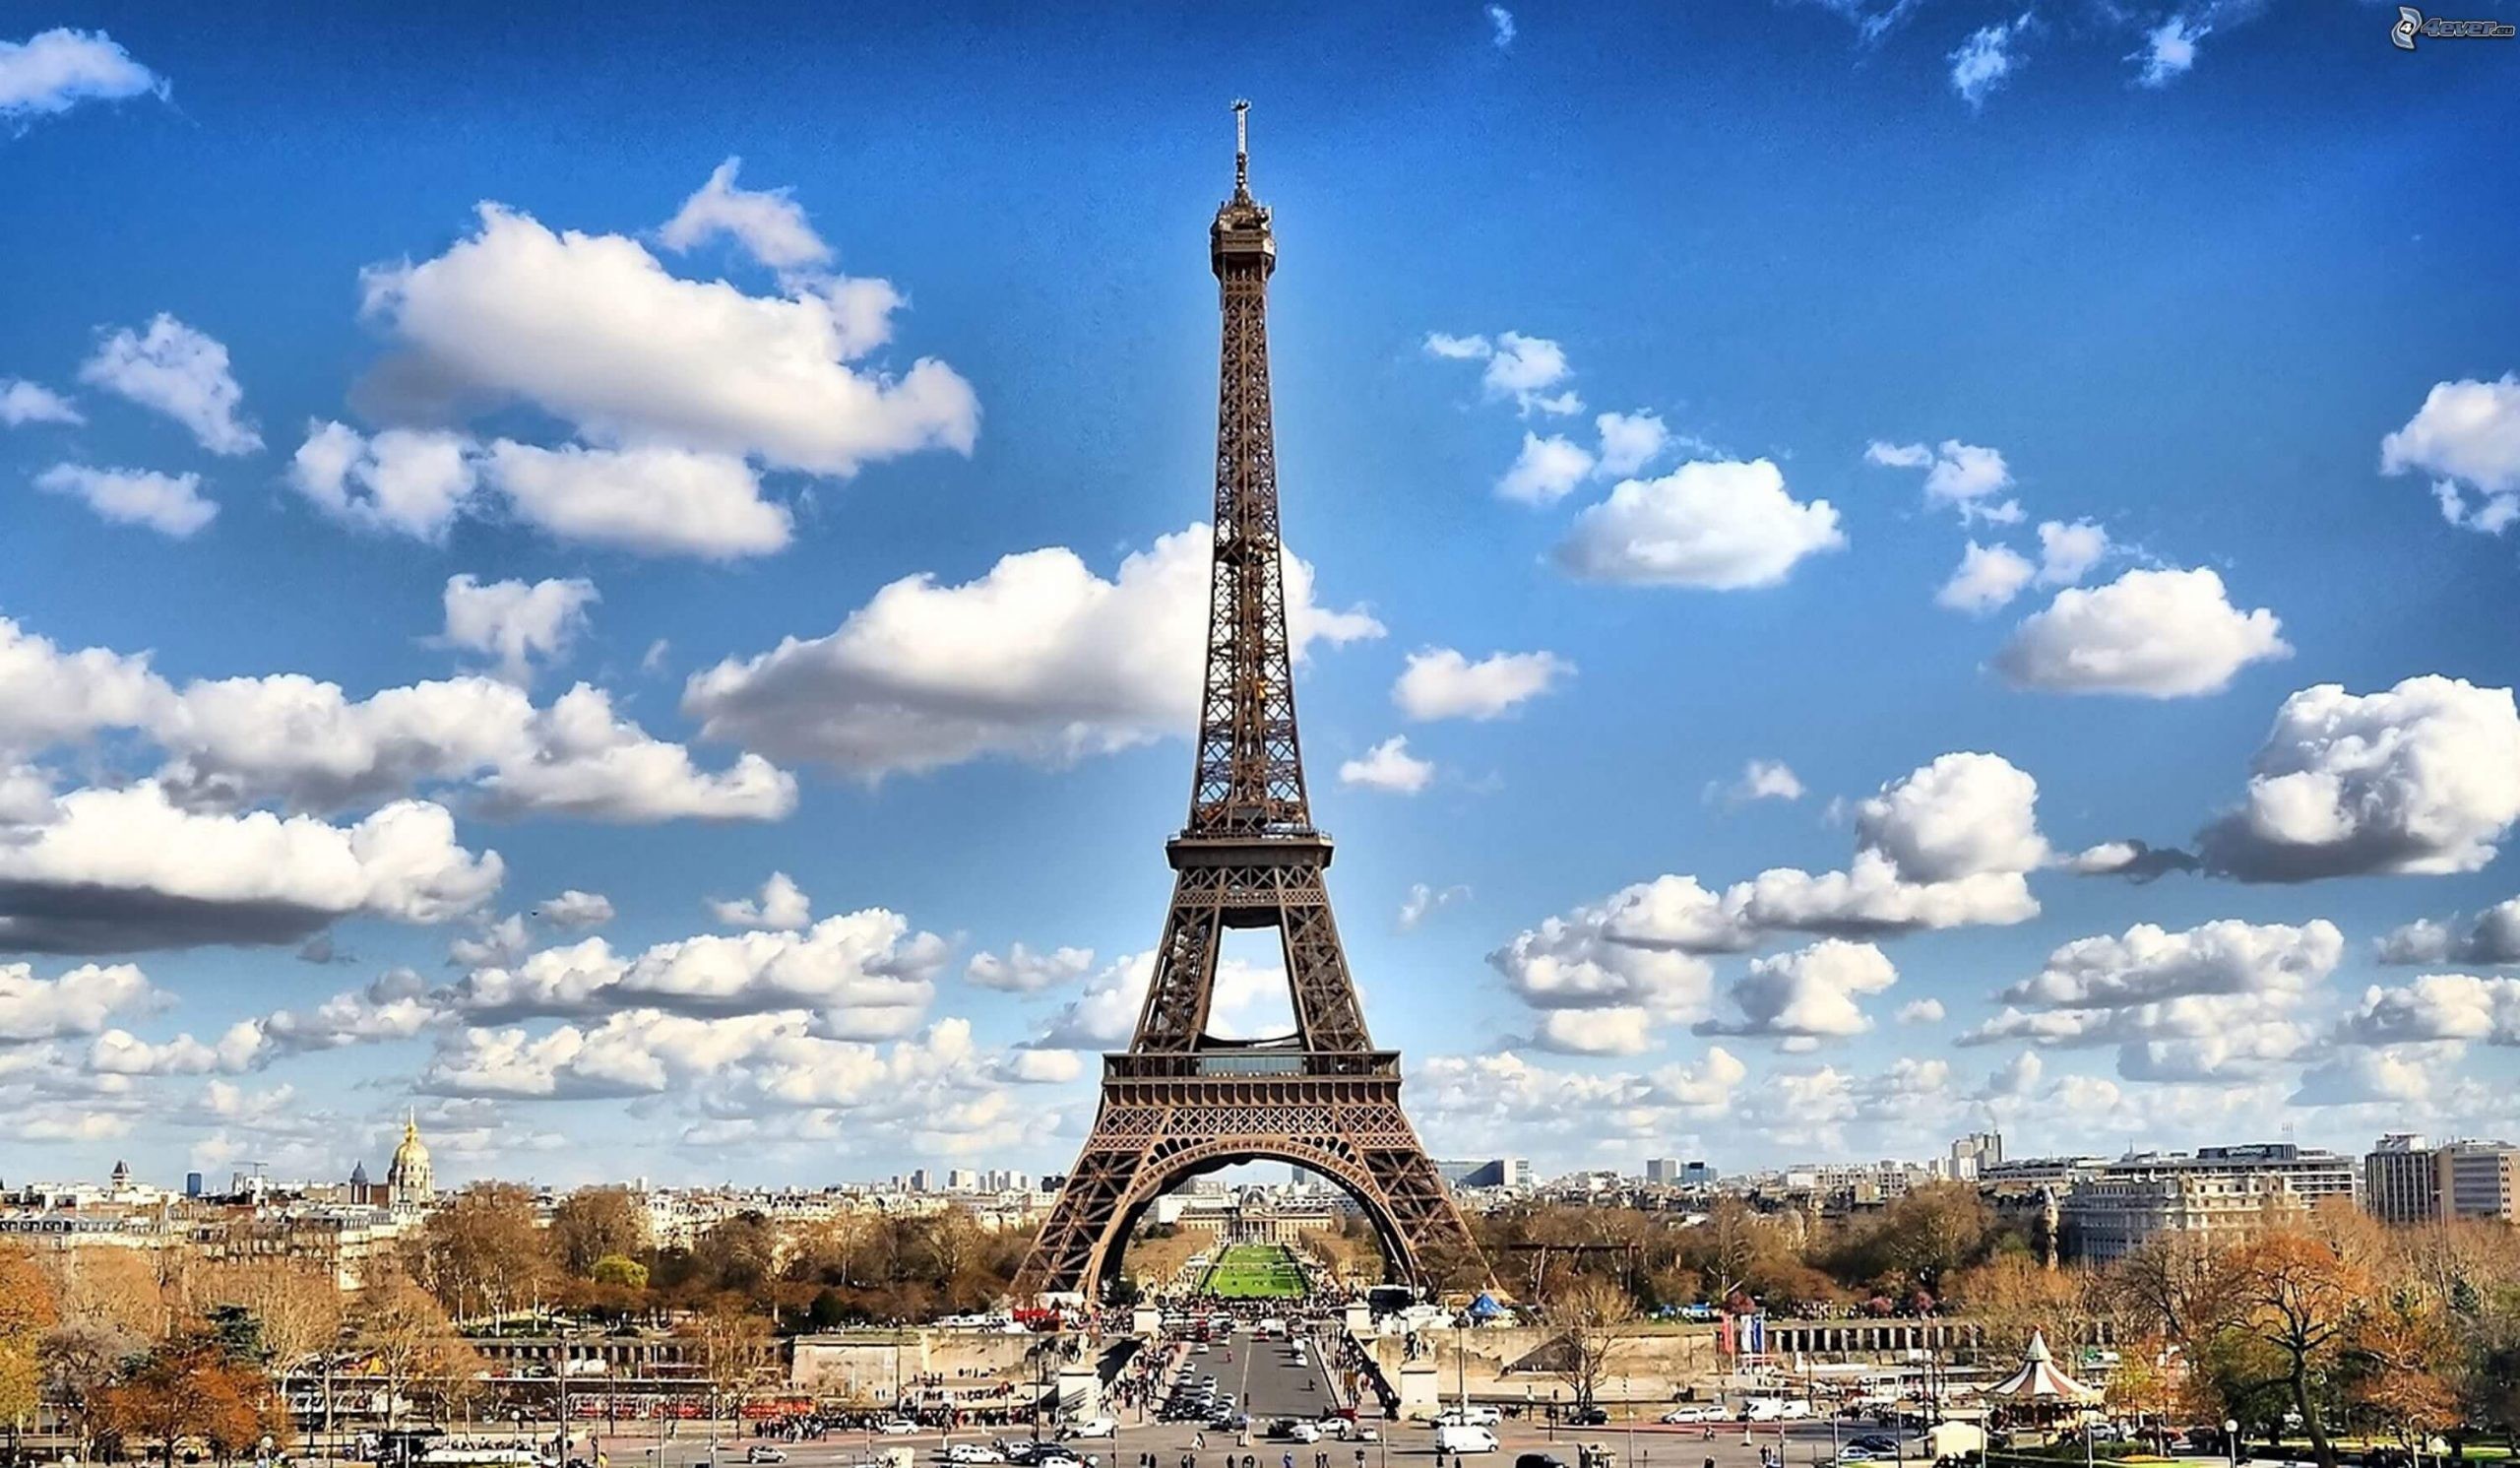
Landmark: Eiffel Tower